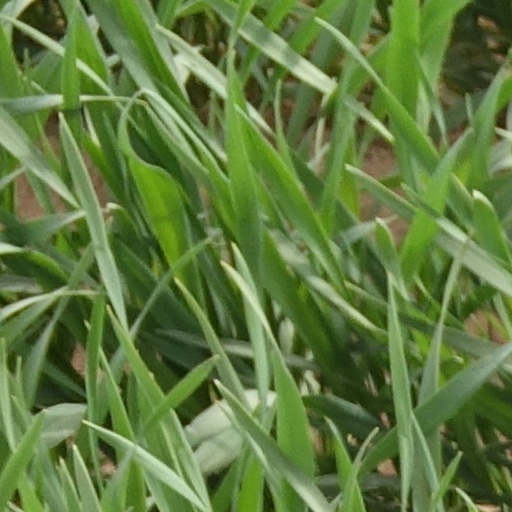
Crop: wheat